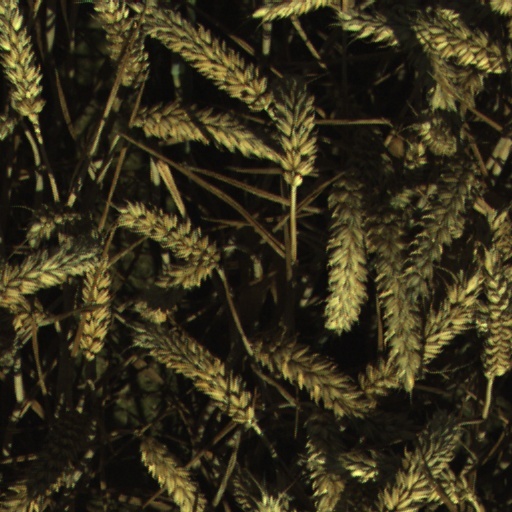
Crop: wheat